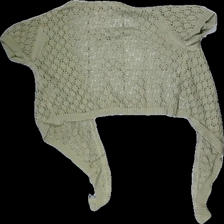
View: back
Type: Cardigan
Category: Ladies
Brand: Not in the list
Brand text on label: clara
Colors: Green
Material: 66% acryl 34% cotton
Pattern: Other
Cut: Cropped
Size: M
Season: All
Smell: Minor
Price range: <50
Recommended usage: Export